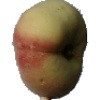
Label: peach_flat